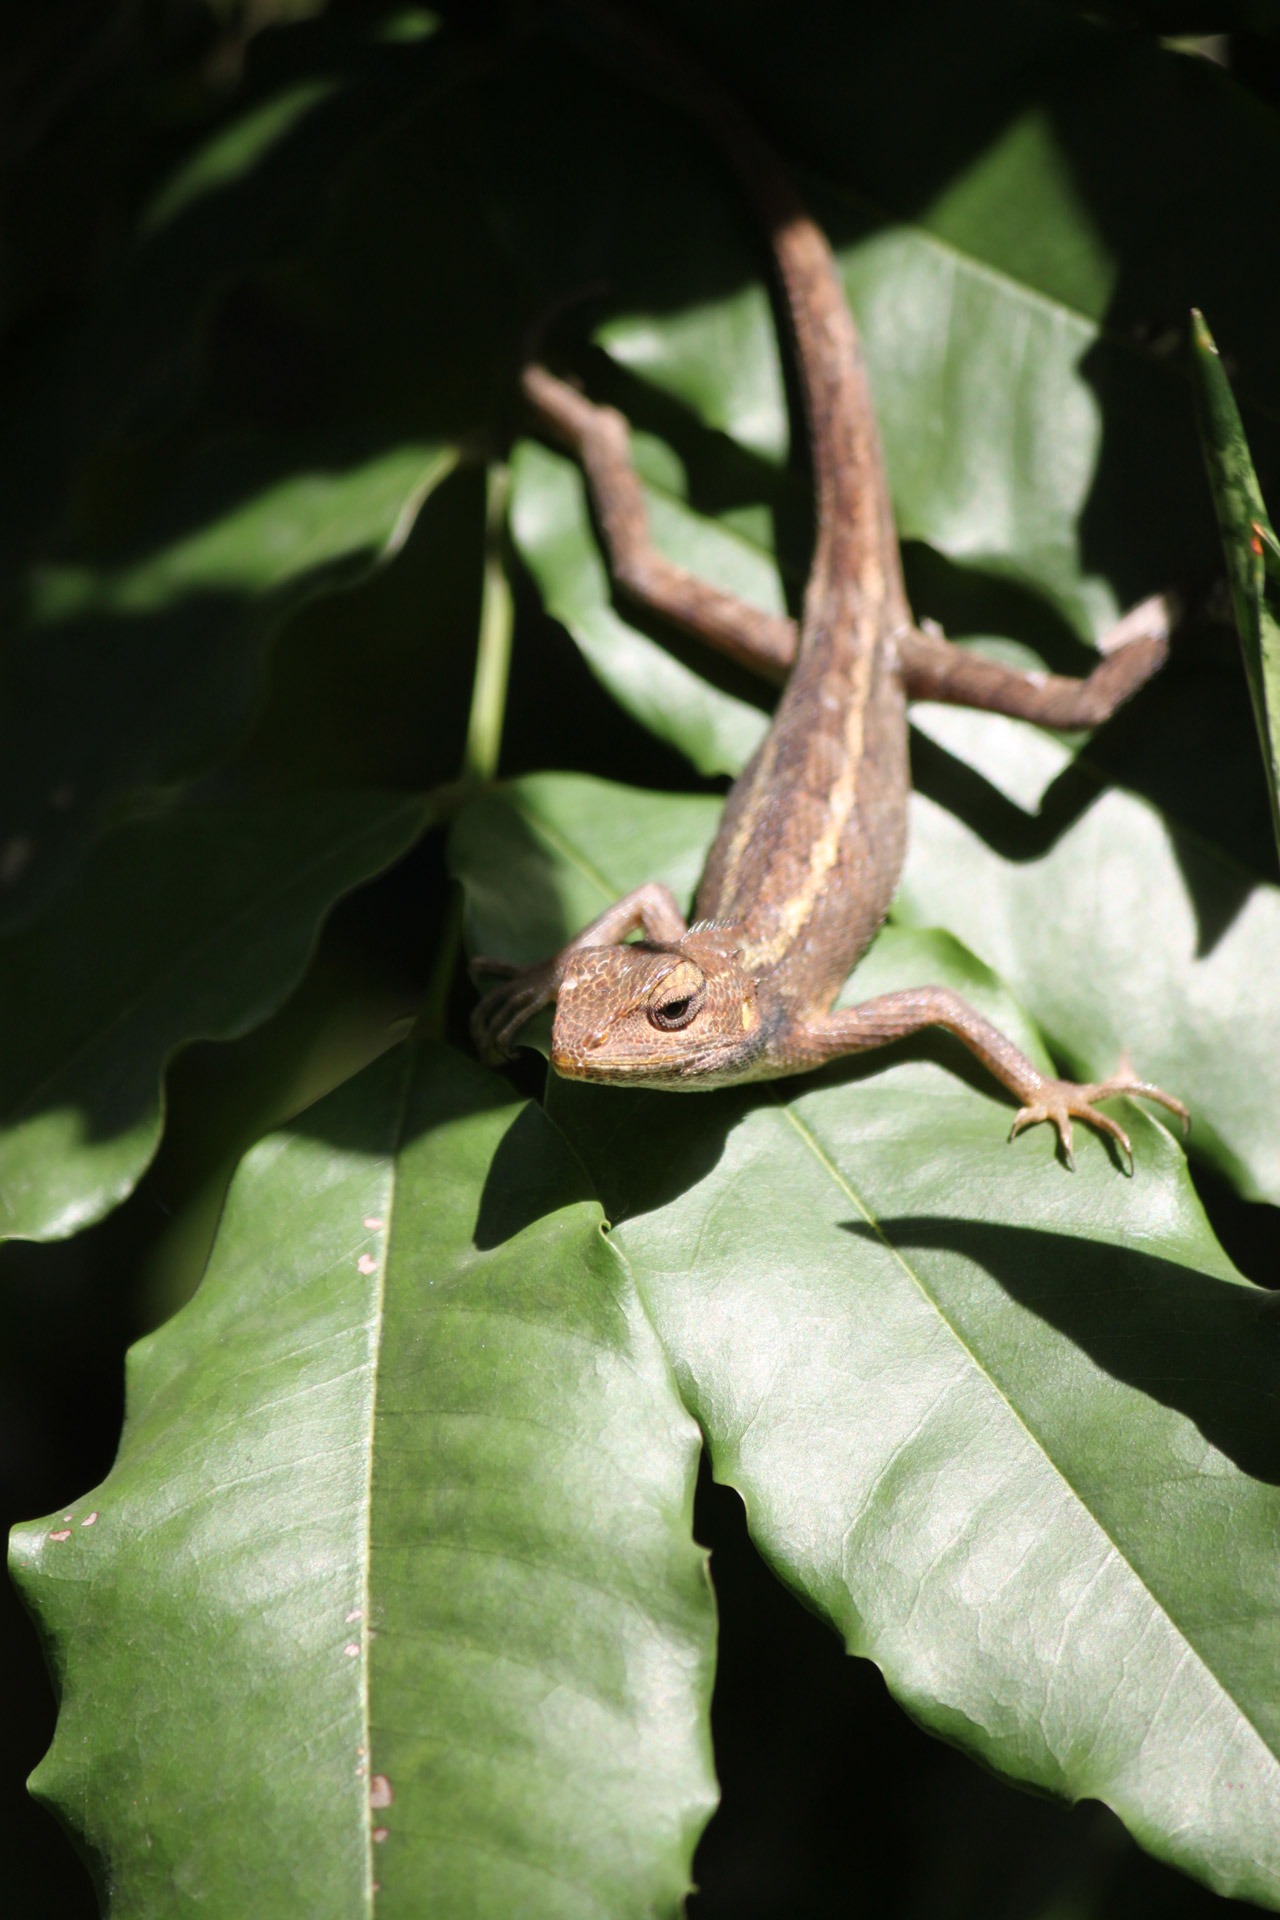
nature, wilderness, leaf, flower, animal, wildlife, wild, environment, green, jungle, mammal, botany, reptile, amphibian, flora, fauna, lizard, tree frog, outdoors, zoology, species, reptilian, macro photography, scaled reptile